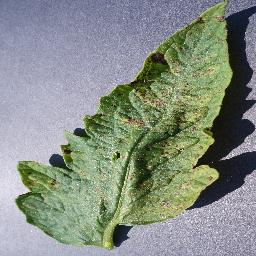
Label: Tomato___Septoria_leaf_spot